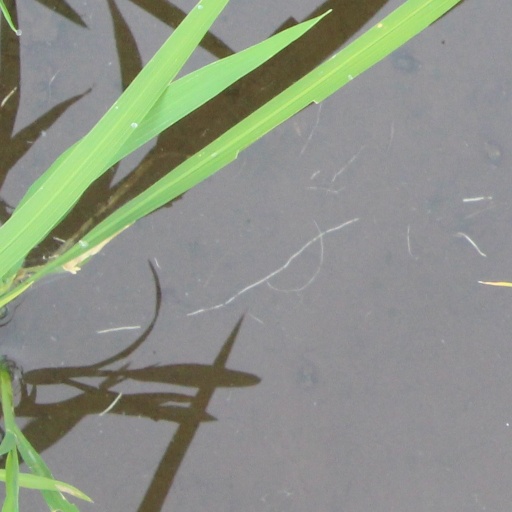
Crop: rice